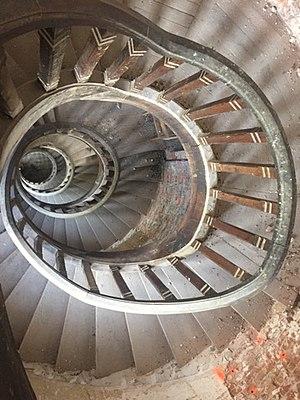
Escaliers en bois, en vis à jour, la maison de notable dite Château d'Hennemont
La maison de notable dite château d'Hennemont, située dans le département des Yvelines, a été construite en 1907 pour le pharmacien Henri Cannone, inventeur de la pastille Valda, au tout début du XXᵉ siècle. Sur son emplacement se trouvait à l'origine un prieuré médiéval, détruit par le Prince Noir au début de la Guerre de Cent ans.